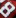
Number: 8